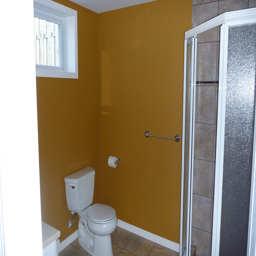
this bathroom is painted dar orange and has a glass shower
a bath room with a toilet a sink and a shower
A white toilet and shower in a room.
A bathroom with a toilet and a shower.
a bathroom with orange walls and white trim